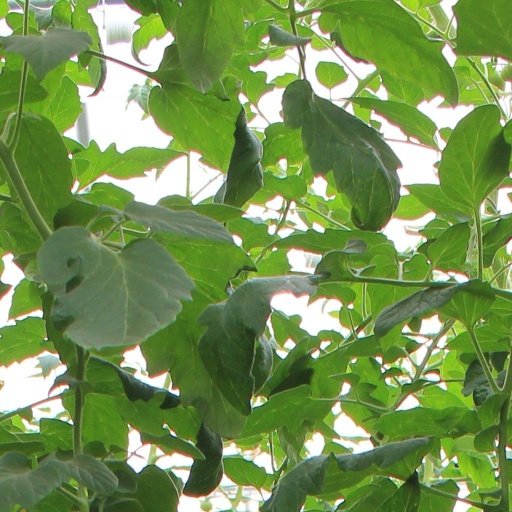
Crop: tomato